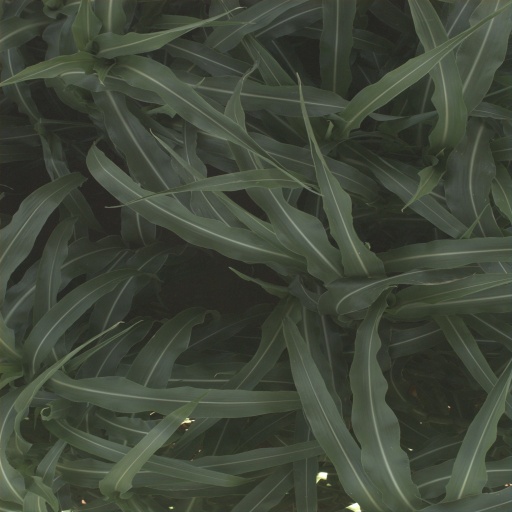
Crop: sorghum